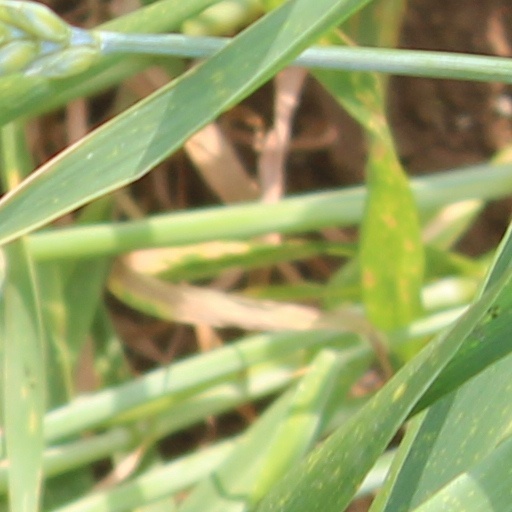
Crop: wheat